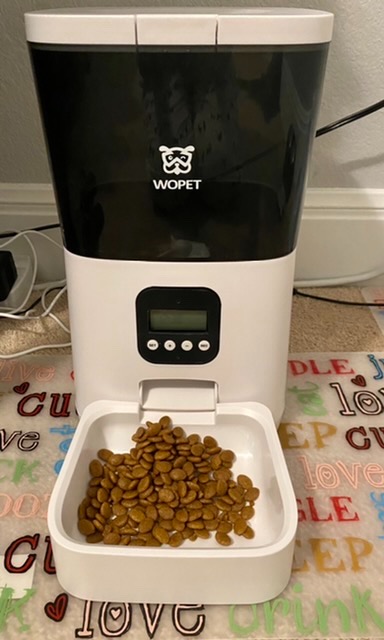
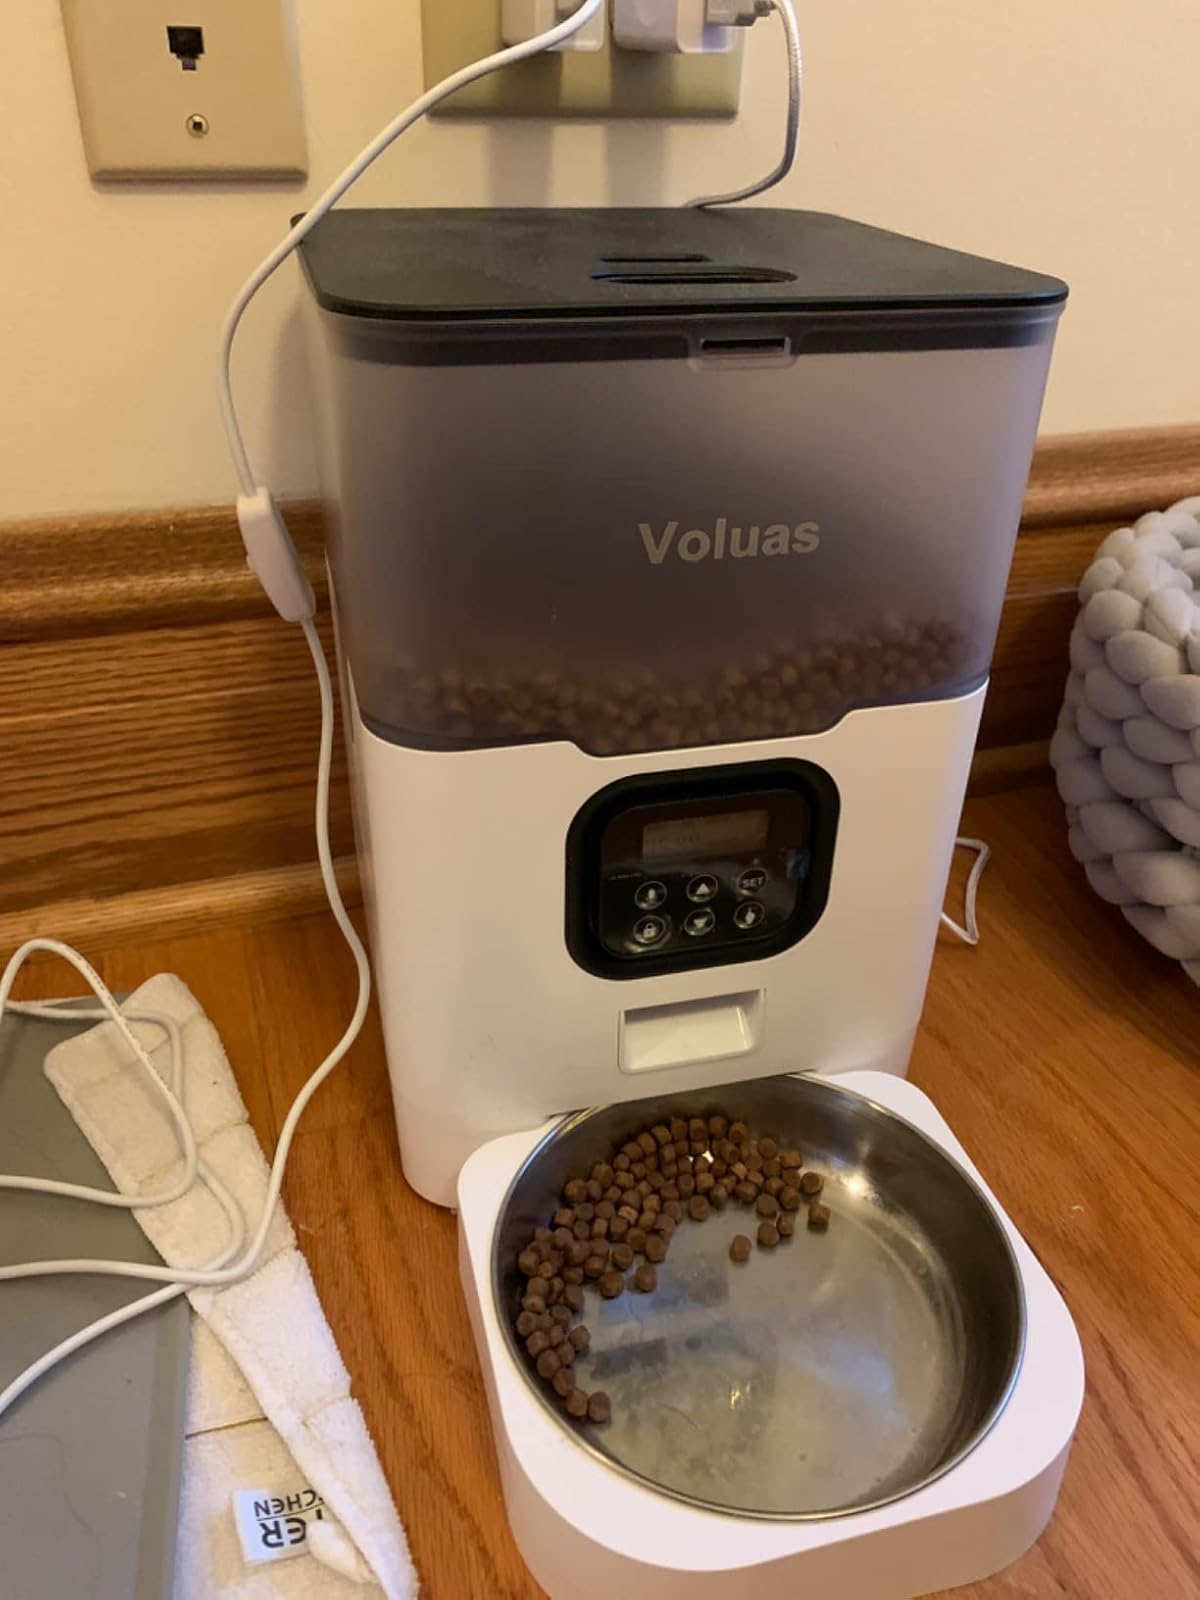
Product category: items_feeder
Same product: no